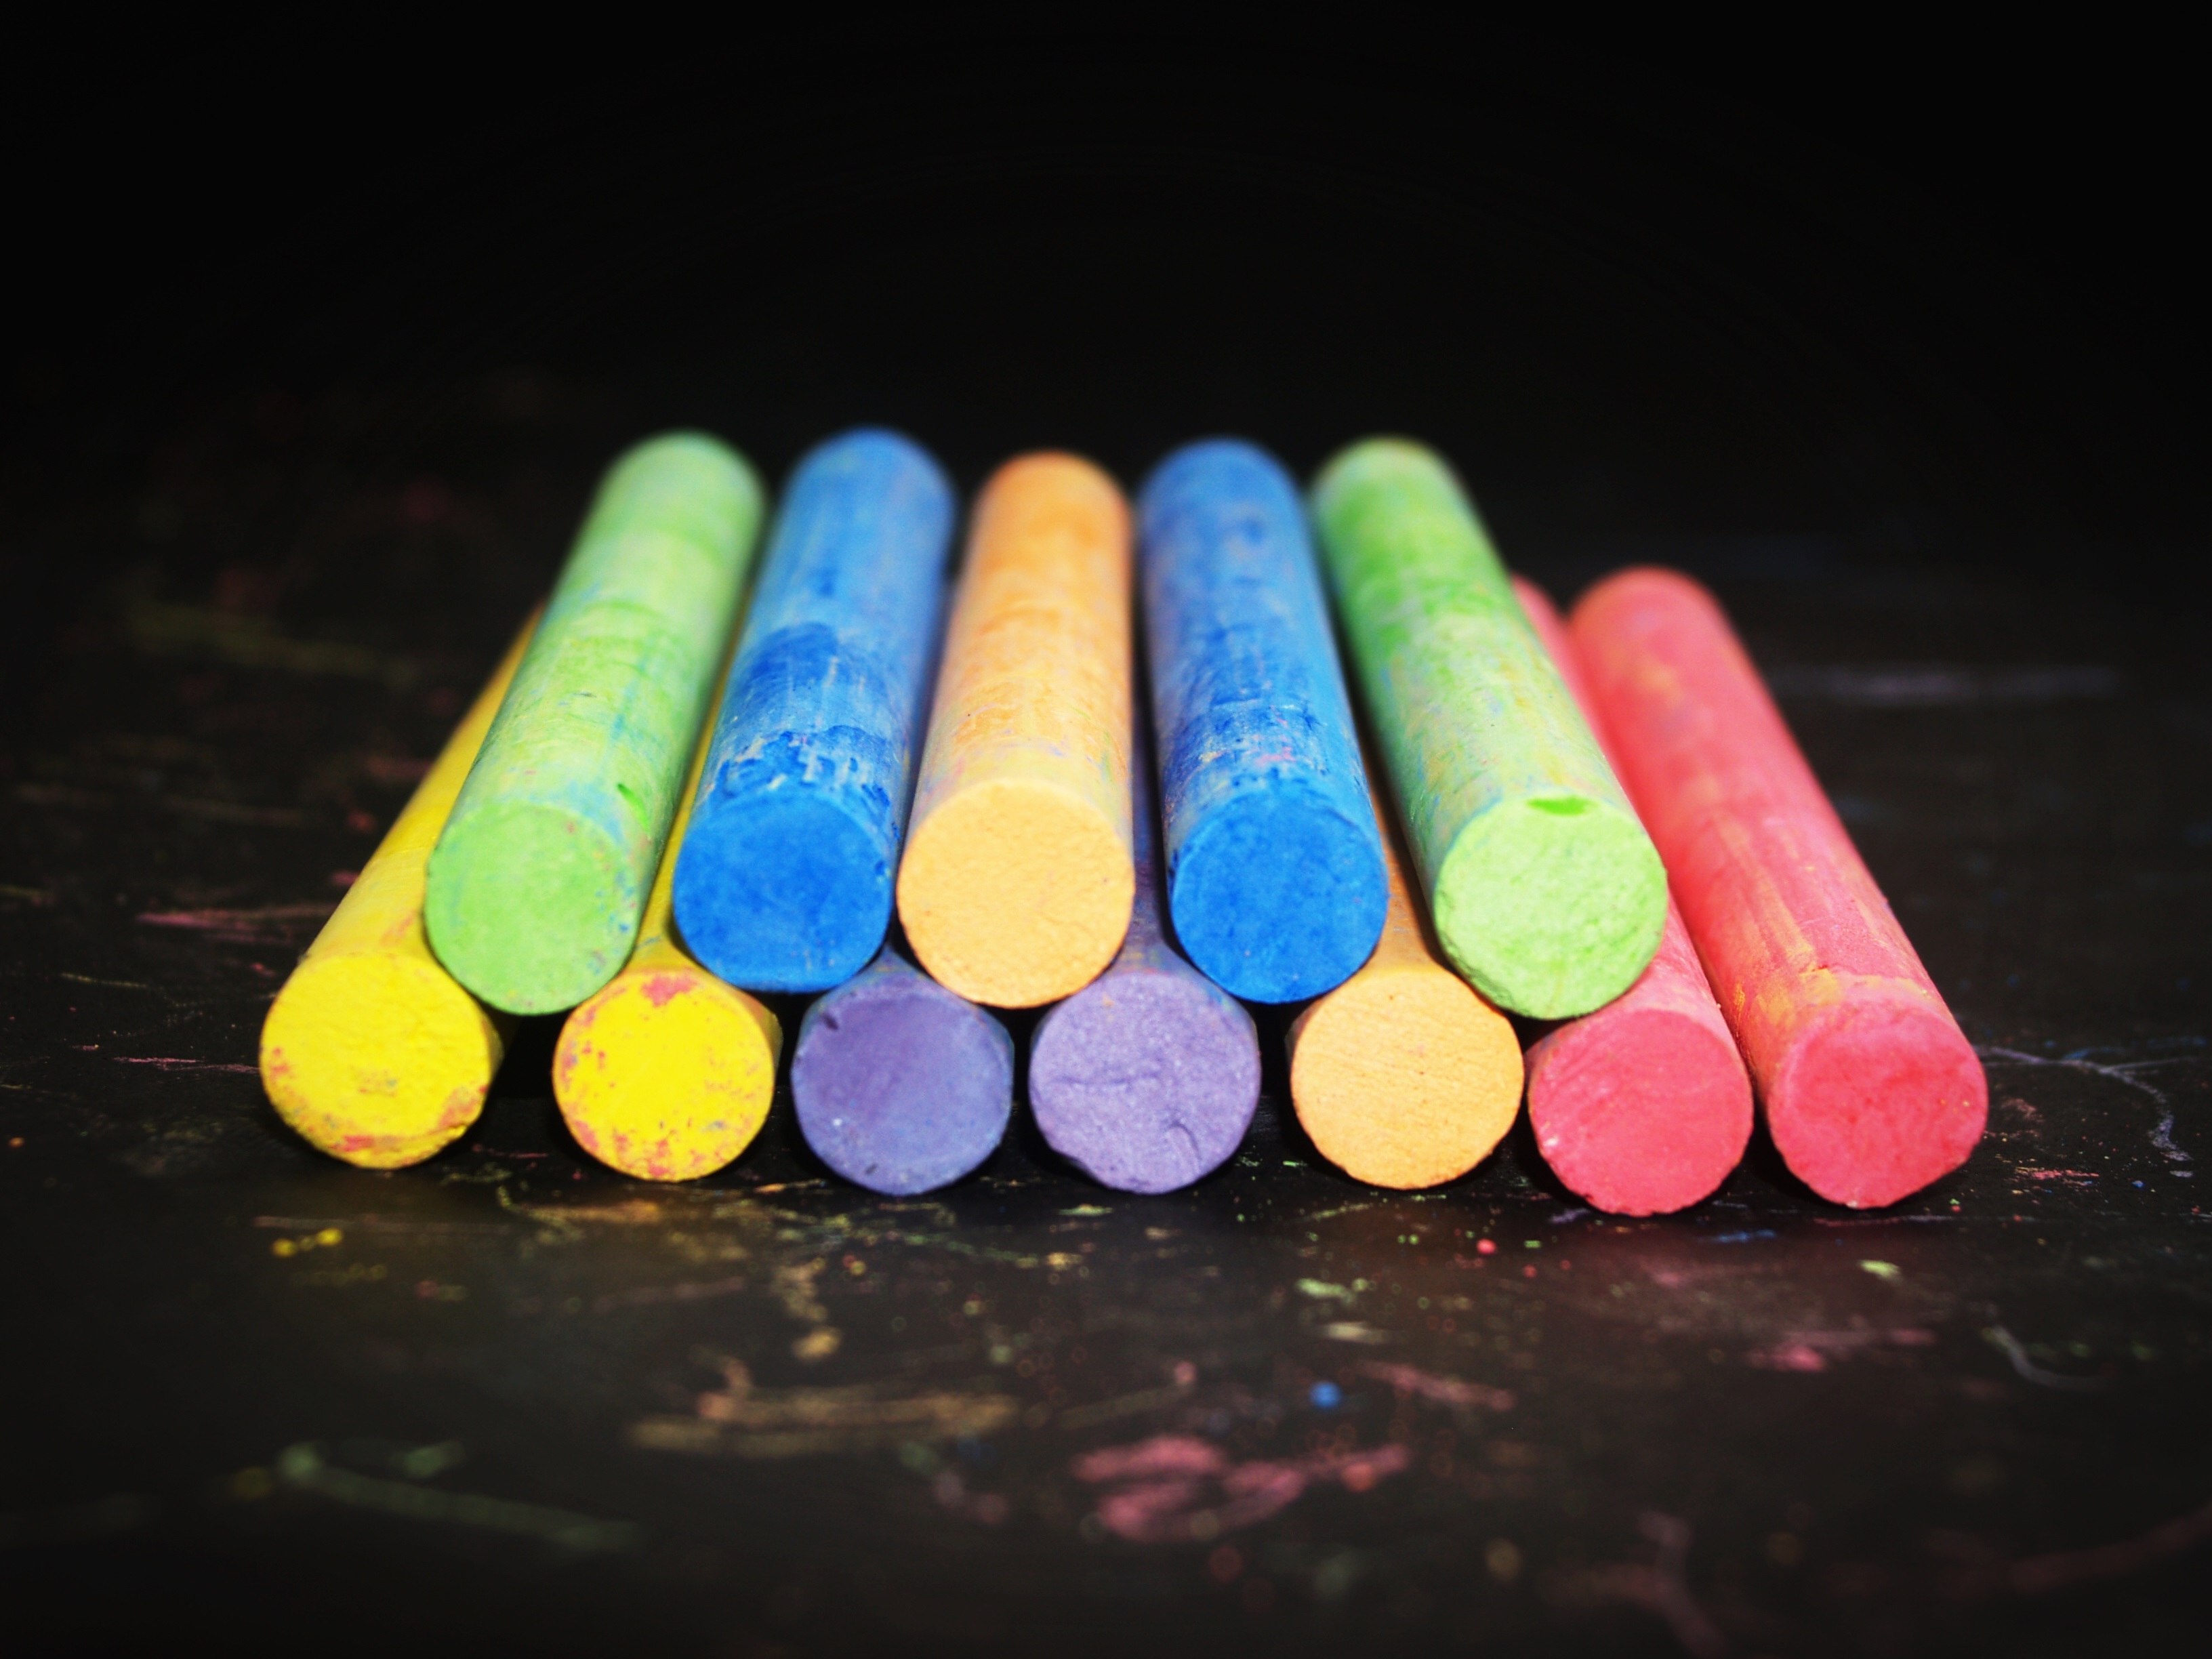
hand, table, pile, finger, food, green, color, yellow, dessert, close up, coloring, art, colors, creativity, chalk, colours, school, macro photography, art materials